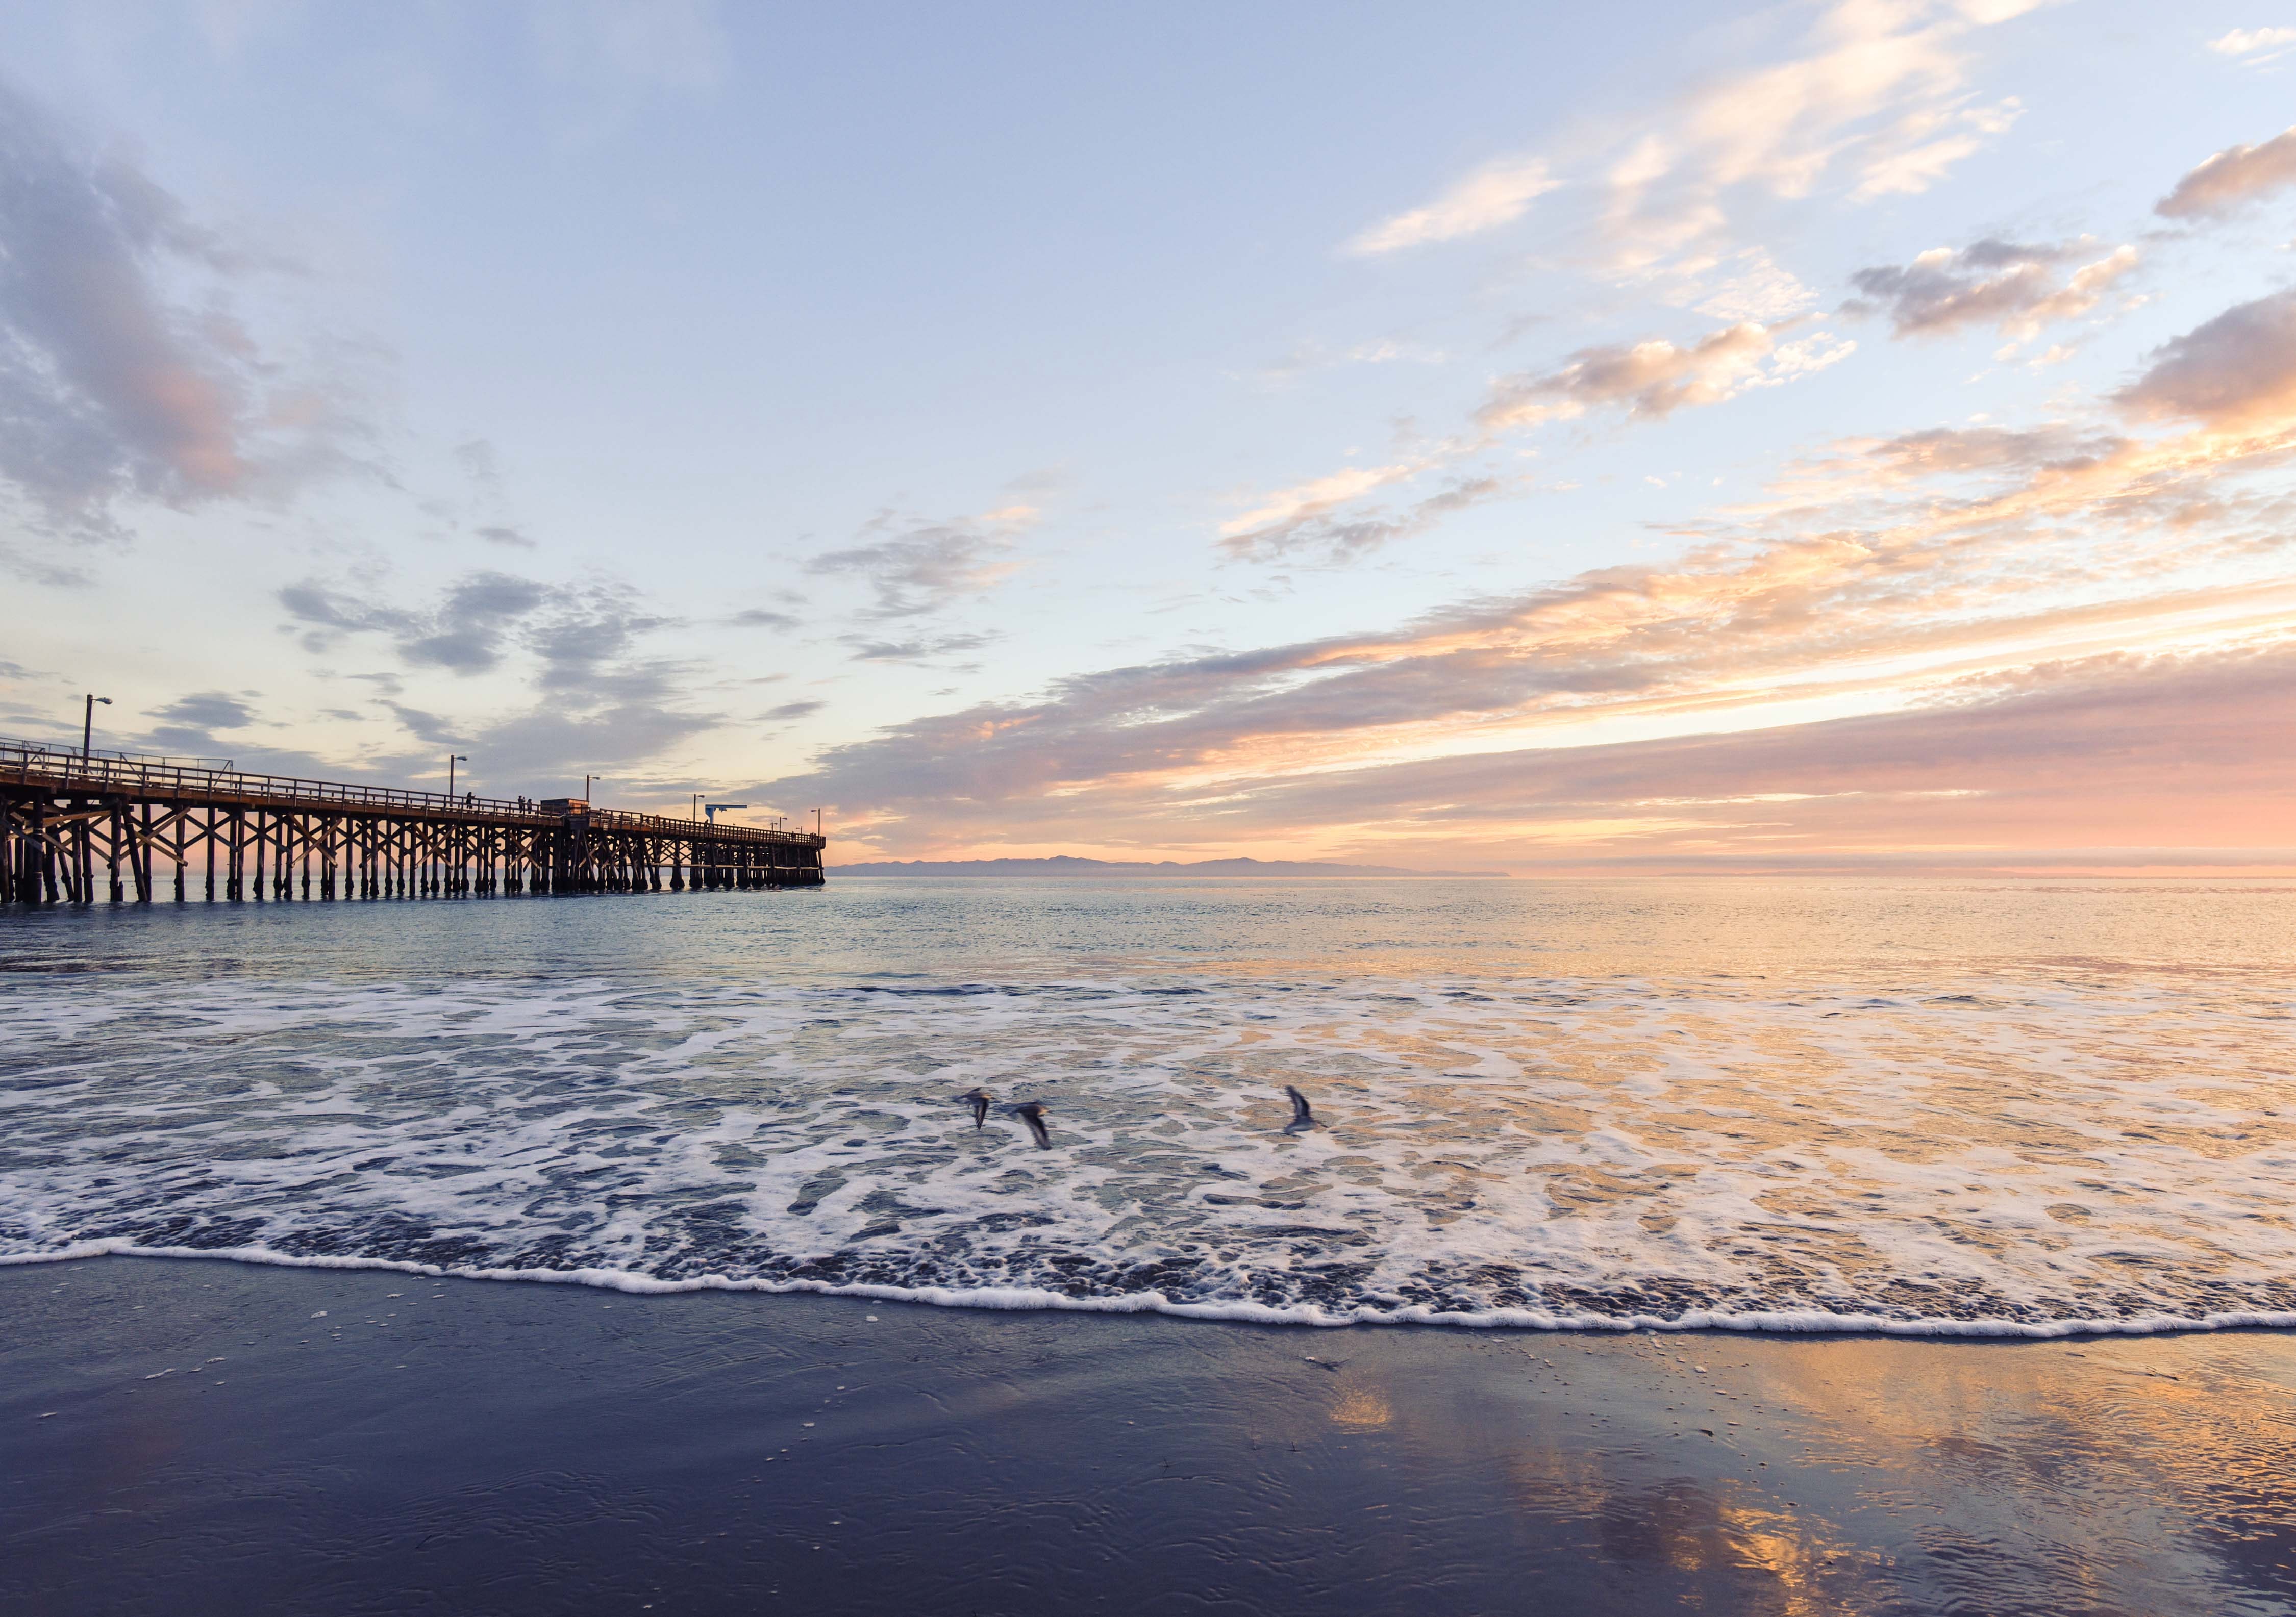
sky, cloud, water, sea, ocean, horizon, wave, coast, pier, morning, sunset, beach, shore, evening, reflection, mountain, dusk, wind wave, sunrise, calm, sunlight, tide, architecture, landscape, vacation, coastal and oceanic landforms, meteorological phenomenon, dawn, tourism, nonbuilding structure, city, bay, river, metal